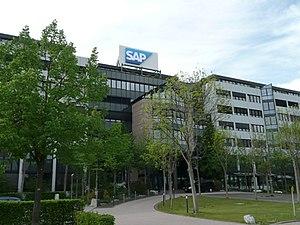
SAP SE est une entreprise allemande de droit européen qui conçoit et vend des logiciels, notamment des systèmes de gestion et de maintenance, principalement à destination des entreprises et des institutions dans le monde entier. SAP est le premier éditeur de logiciels en Europe et le quatrième dans le monde. Son siège se trouve à Walldorf, en Allemagne, et le groupe dispose de bureaux régionaux sur les cinq continents. Son produit le plus connu est le progiciel de gestion intégré SAP ERP.